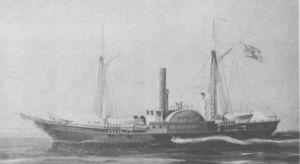
La marine paraguayenne est la branche navale des forces armées paraguayennes, chargée de défendre les ressources en eau du Paraguay bien qu'elle n'ait pas d'accès direct à la mer. Pendant la guerre du Chaco, la marine a dû remplir un rôle logistique important qui était fondamental pour le succès des troupes paraguayennes pendant cette guerre.